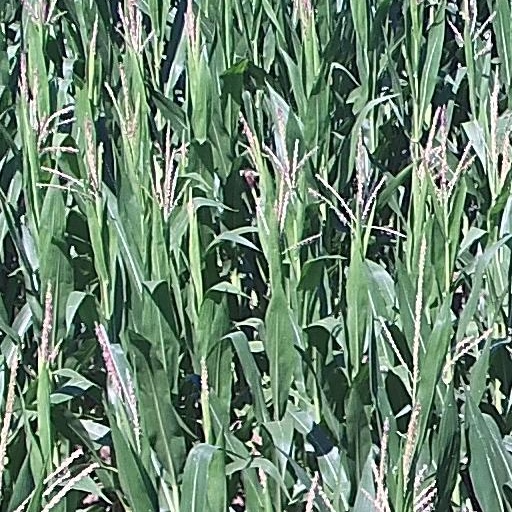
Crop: maize; corn